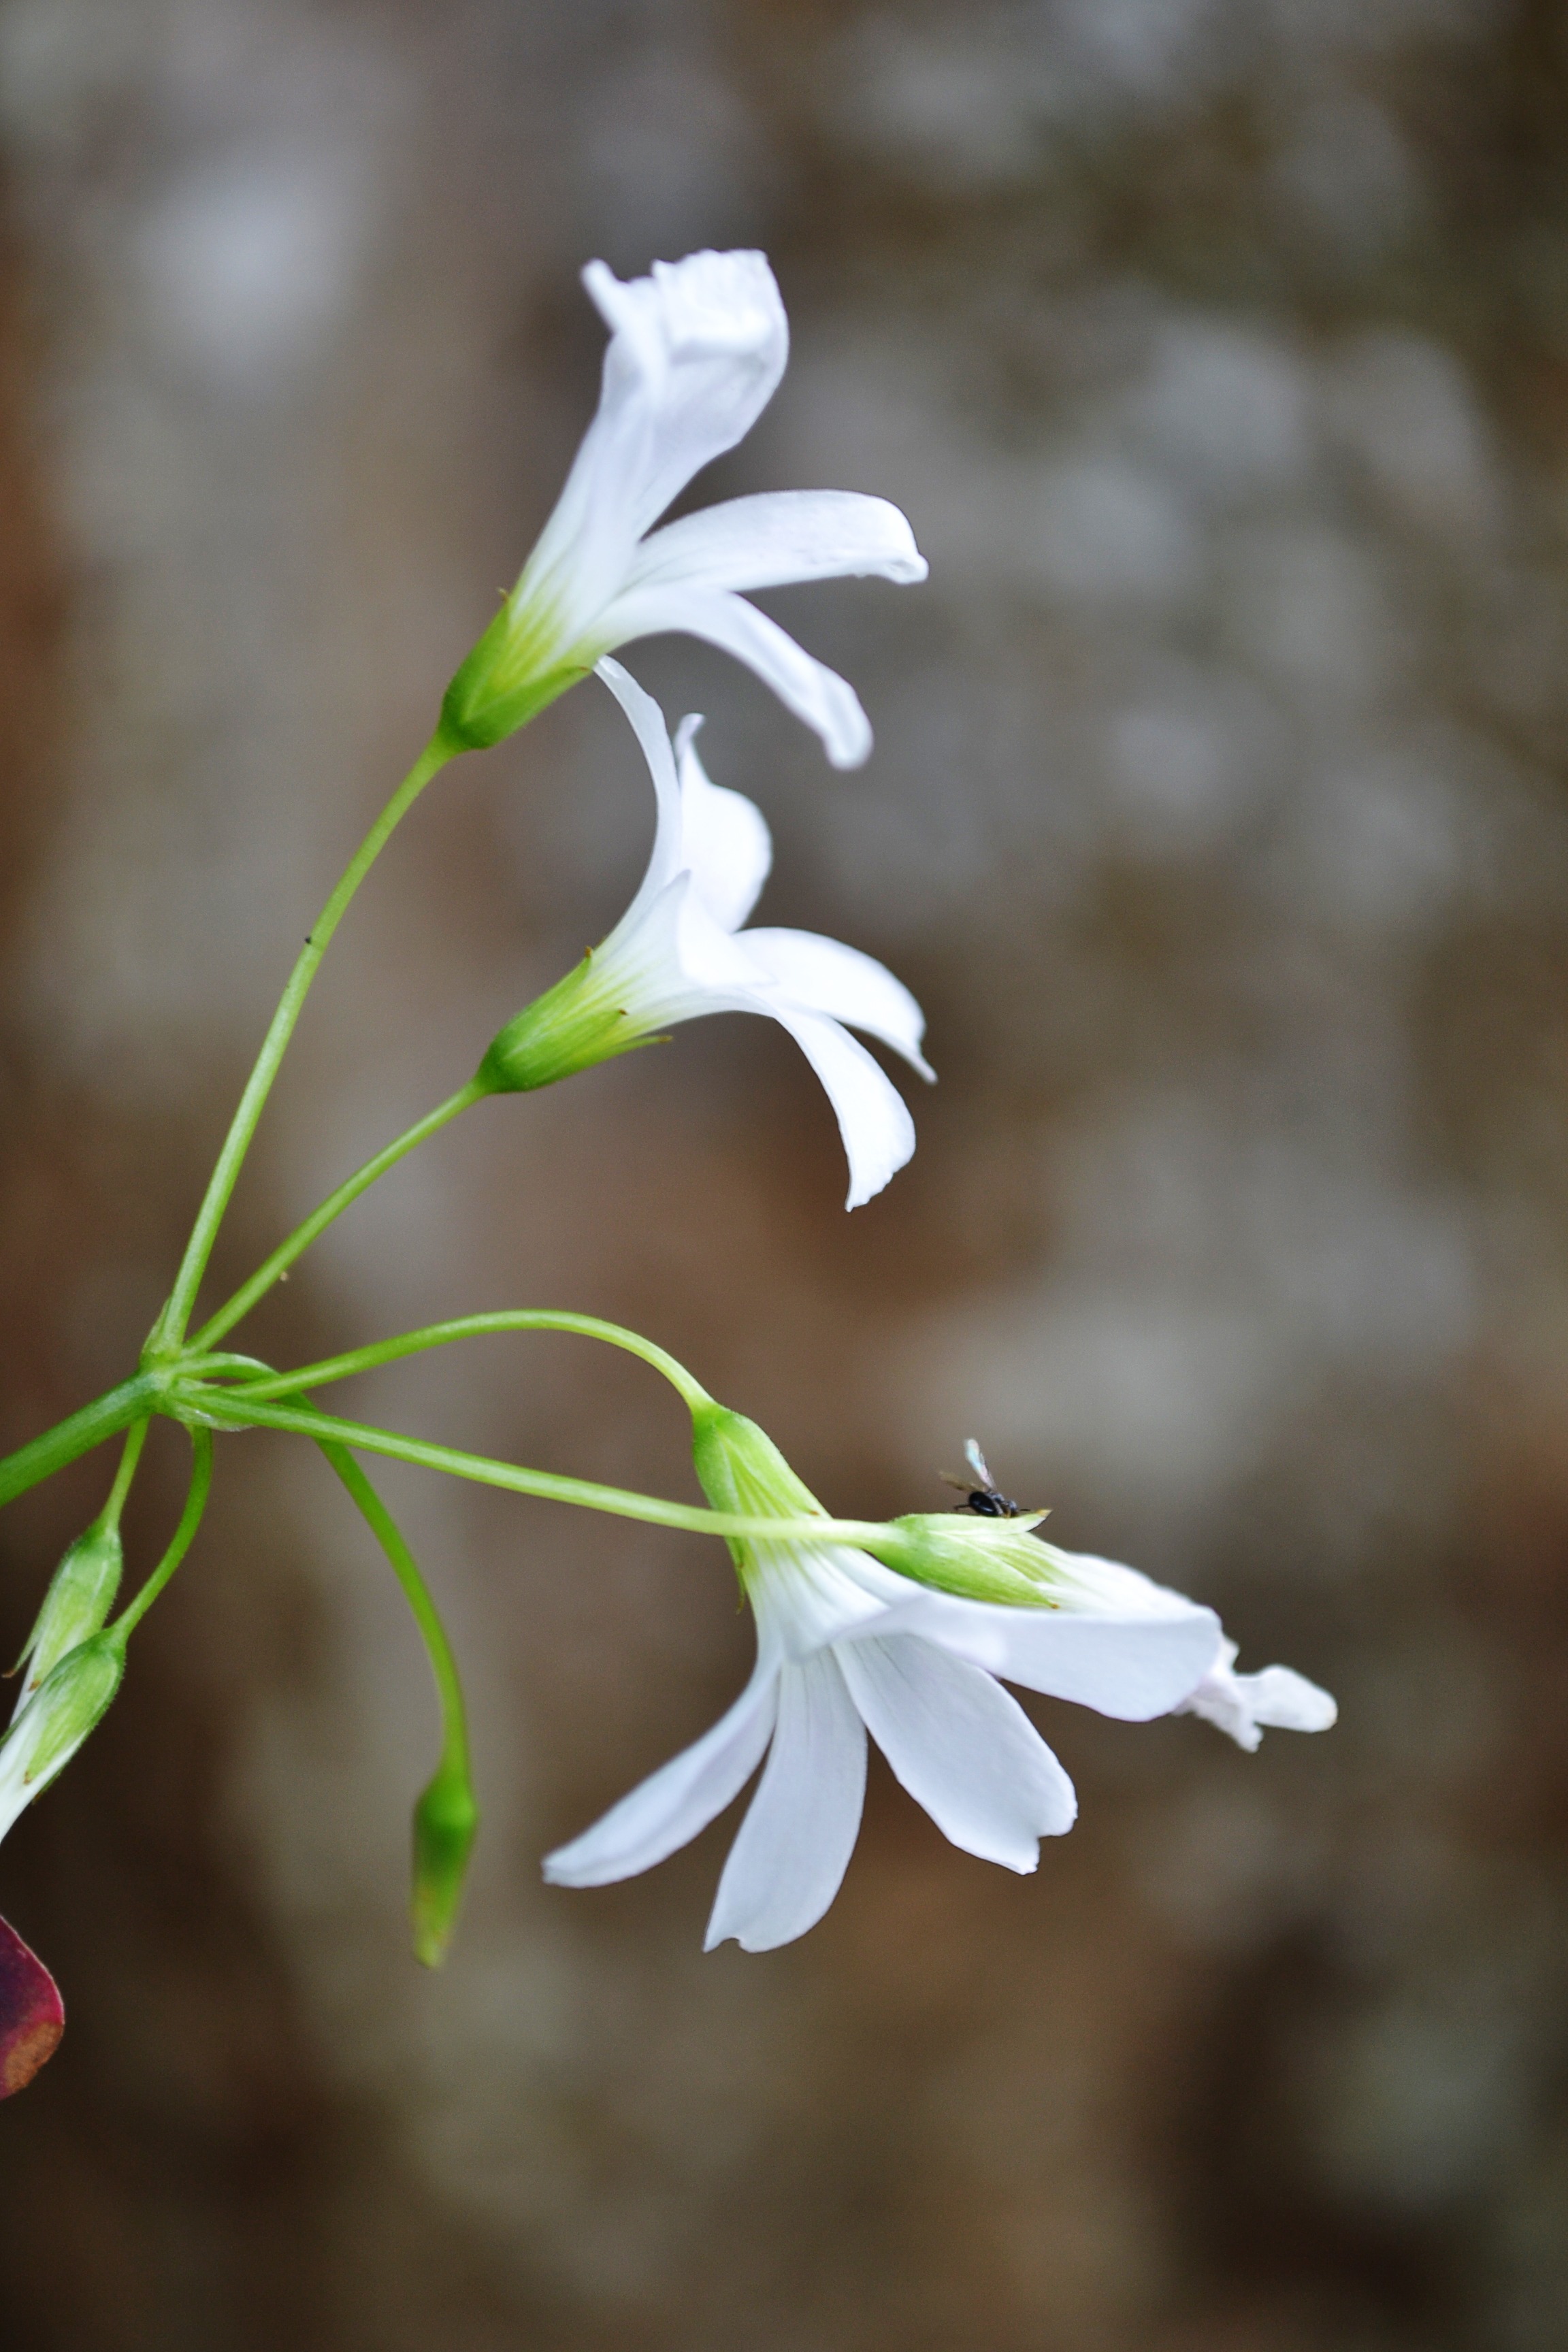
nature, branch, blossom, plant, leaf, flower, petal, green, botany, flora, white flower, plants, wildflower, flowers, close up, vegetation, blossoms, sri lanka, ceylon, macro photography, jasmine, flowering plant, plant stem, land plant, mawanella